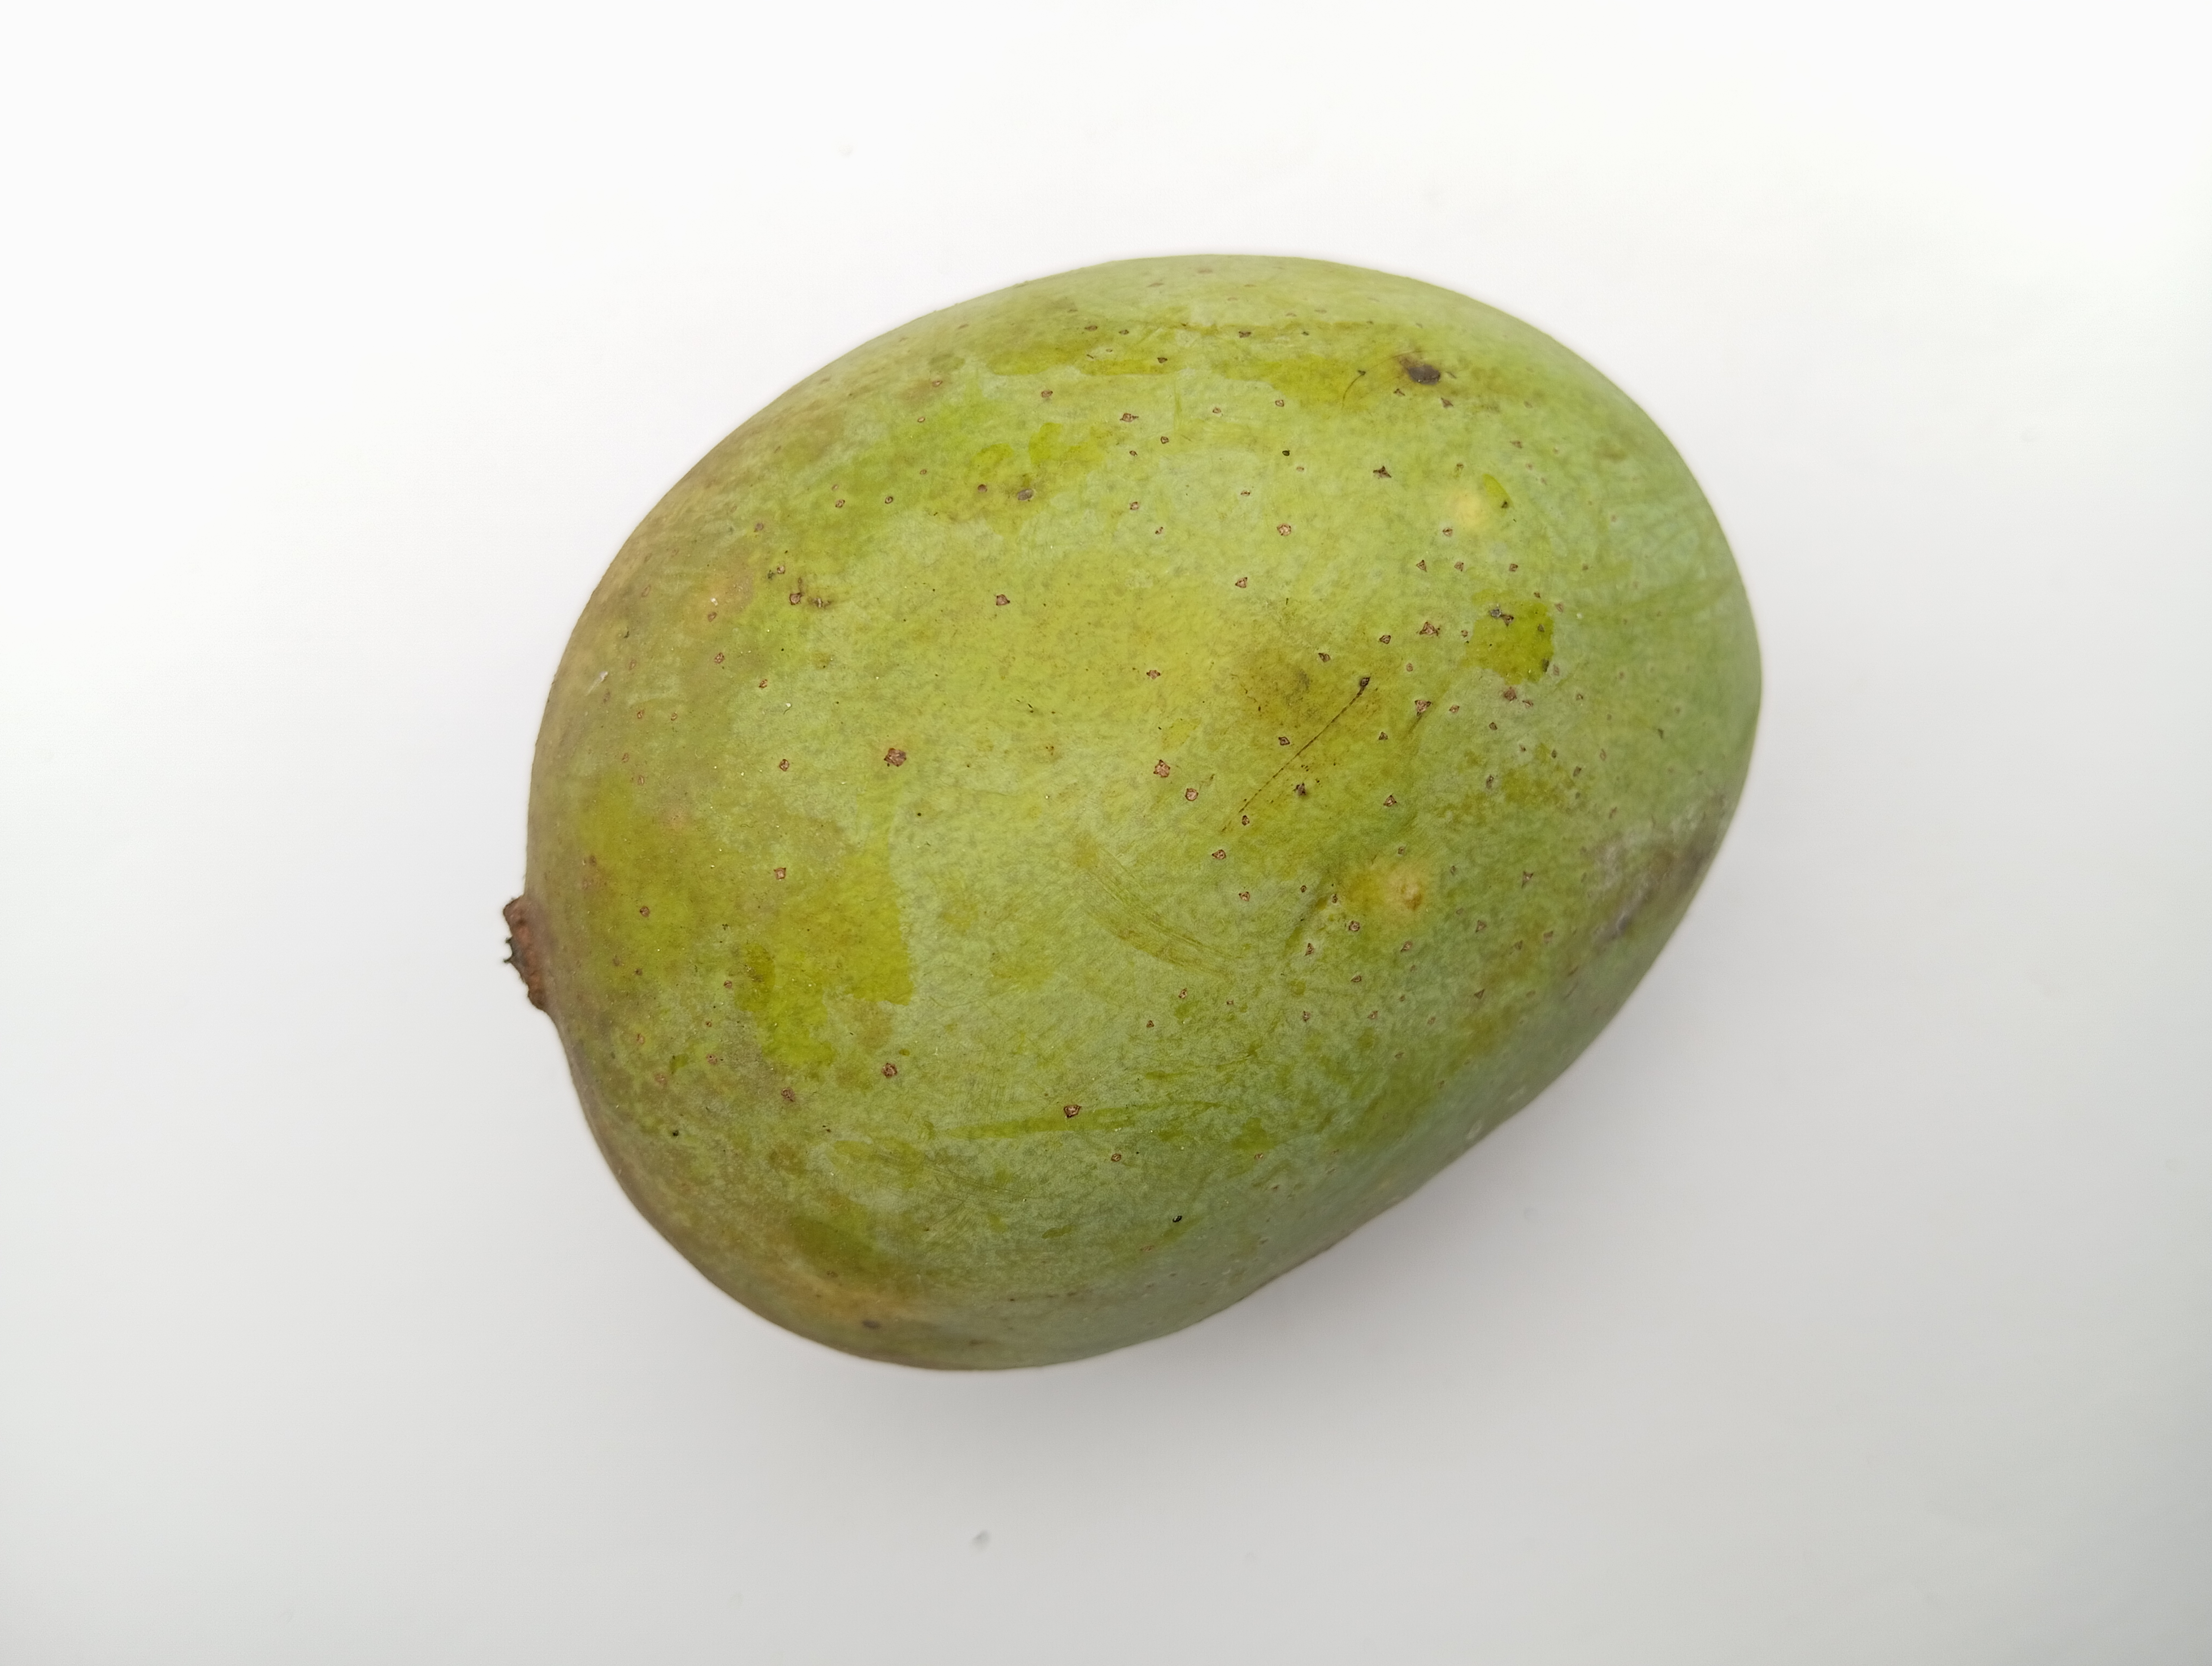
Mango variety: Langra